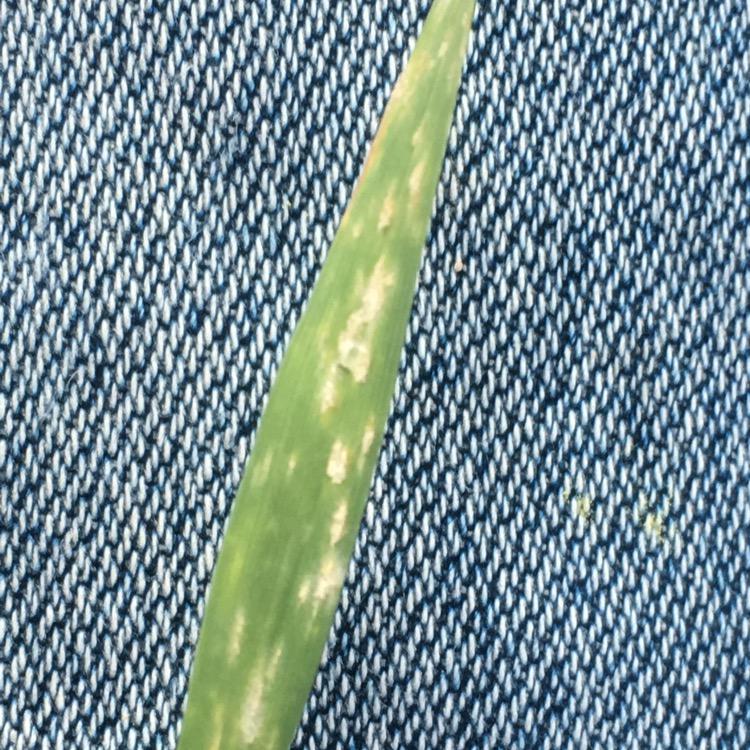
Plant: Wheat
Disease: wheat powdery mildew